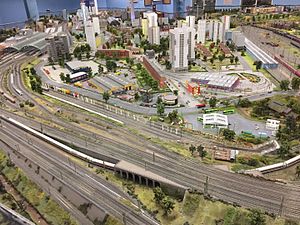
Loxx / Anlægget
Masser af spor og højhuse på det store anlæg.
Loxx Miniatur Welten Berlin var et modeljernbane-udstillingsanlæg i Berlin. Med over 800 m² var det ifølge ejeren verdens tredjestørste modeljernbane. Det åbnede 18. september 2004 i bydelen Berlin-Charlottenburg men flyttede til indkøbscentret Alexa ved Alexanderplatz i 2007. Sidste åbningsdag var 31. august 2017, hvorefter anlægget blev overtaget af Leeraner Miniaturland i Ostfriesland.